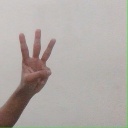
अक्षर: व